Thomas Cochrane, 10th Earl of Dundonald

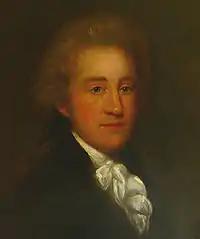
Cochrane's father, the 9th Earl of Dundonald (1748–1831)

Thomas Cochrane was born at Annsfield, near Hamilton, South Lanarkshire, Scotland. He was the son of Archibald, Lord Cochrane (1748–1831), who later became, in October 1778, the 9th Earl of Dundonald, and his wife, Anna Gilchrist. She was the daughter of Captain James Gilchrist and Ann Roberton, the daughter of Major John Roberton, 16th Laird of Earnock.